Amba
Also known as:
ar - Arabic: عمبة
eo - Esperanto: Ambao
es - Spanish: Amba
fr - French: Amba
he - Hebrew: עמבה
id - Indonesian: Amba
it - Italian: Amba
jv - Javanese: Amba
pt - Portuguese: Amba
sv - Swedish: Amban
Category: condiment, spread, dip (mango-pickled, dip, spread)
Cuisine: Iraqi, Indian
Associated cuisines: Pakistani, Israeli
Area: Iraq, India
Countries: Iraq, India, Pakistan, Israel
Region: Western Asia Southern Asia

The dish is a sauce made of a tangy mango pickle condiment.

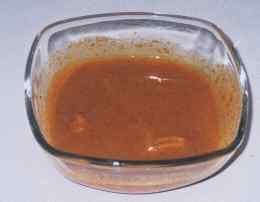